Maxi Pereira

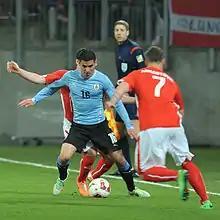
Pereira in action in a friendly against Austria in March 2014

A Uruguayan international since making his debut on 26 October 2005 in a friendly loss, away against Mexico, Pereira quickly became a regular for his country, and represented it at the 2007 Copa América. He was selected for the squad at the 2010 FIFA World Cup in South Africa, playing all the games and minutes for the eventual semi-finalists. In the quarter-finals against Ghana, he missed his penalty shootout attempt but the side eventually qualified for the next stage, where he scored his first goal as an international in a 2–3 loss against the Netherlands, finding the net in the 91st minute.